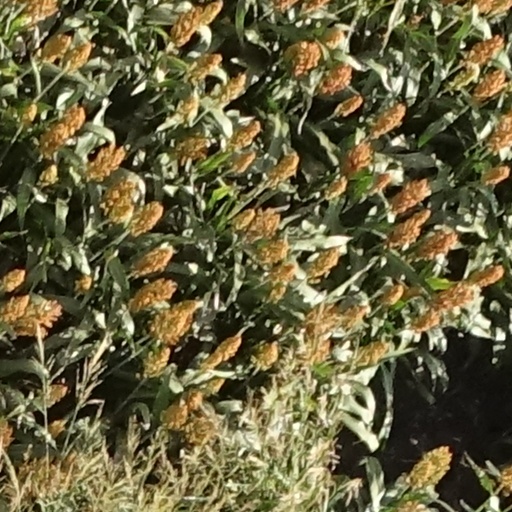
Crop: sorghum